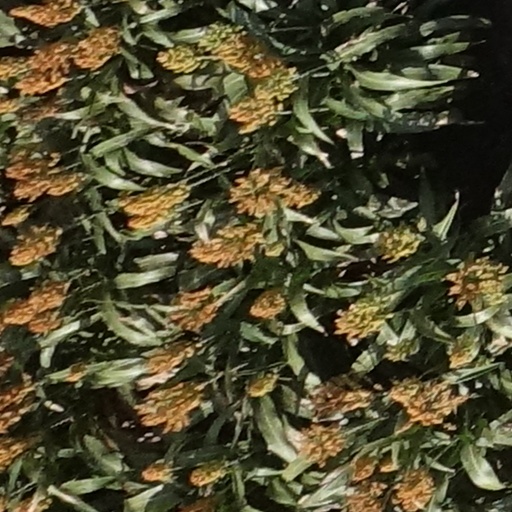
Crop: sorghum